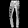
Label: Trouser